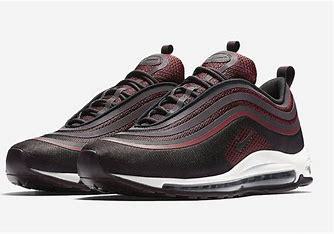
Brand: Nike
Model: Air Max 97 Ultra 17